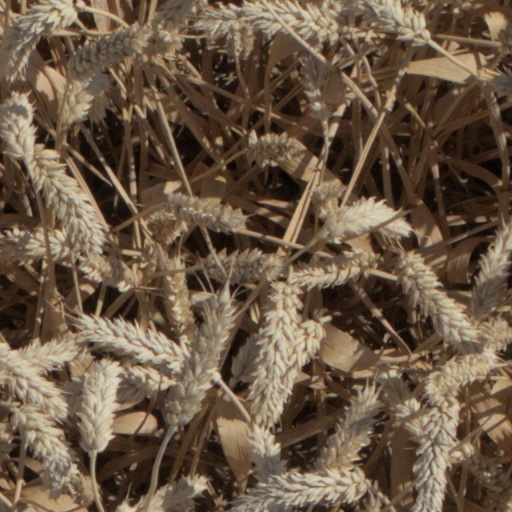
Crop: wheat